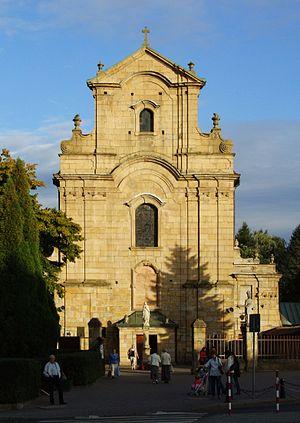
L'Eurorégion des Carpates est l'une des plus grandes eurorégions et la plus ancienne de l'ancien bloc de l'Est. Elle se situe sur le territoire des Carpates Orientales sur cinq pays : Hongrie, Pologne, Ukraine, Roumanie et Slovaquie. Elle a une superficie de 145 153 km² avec environ 16 millions d'habitants.